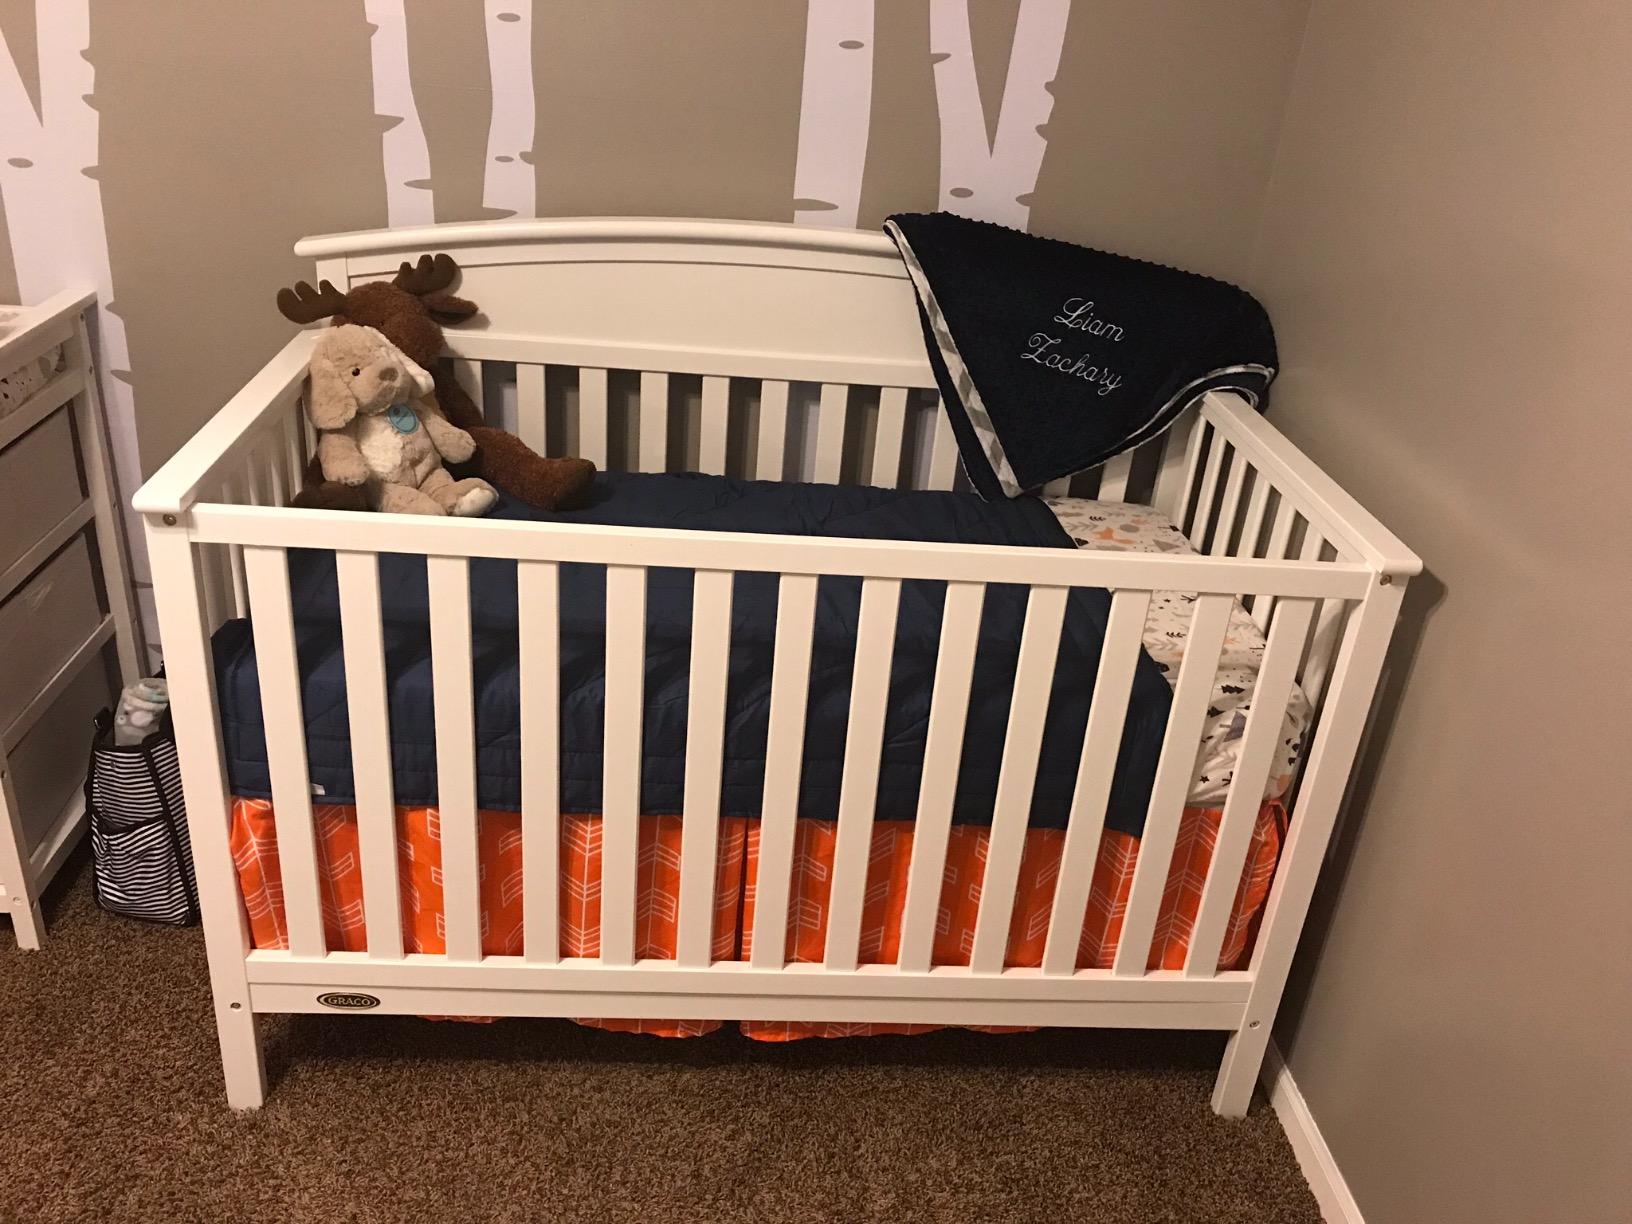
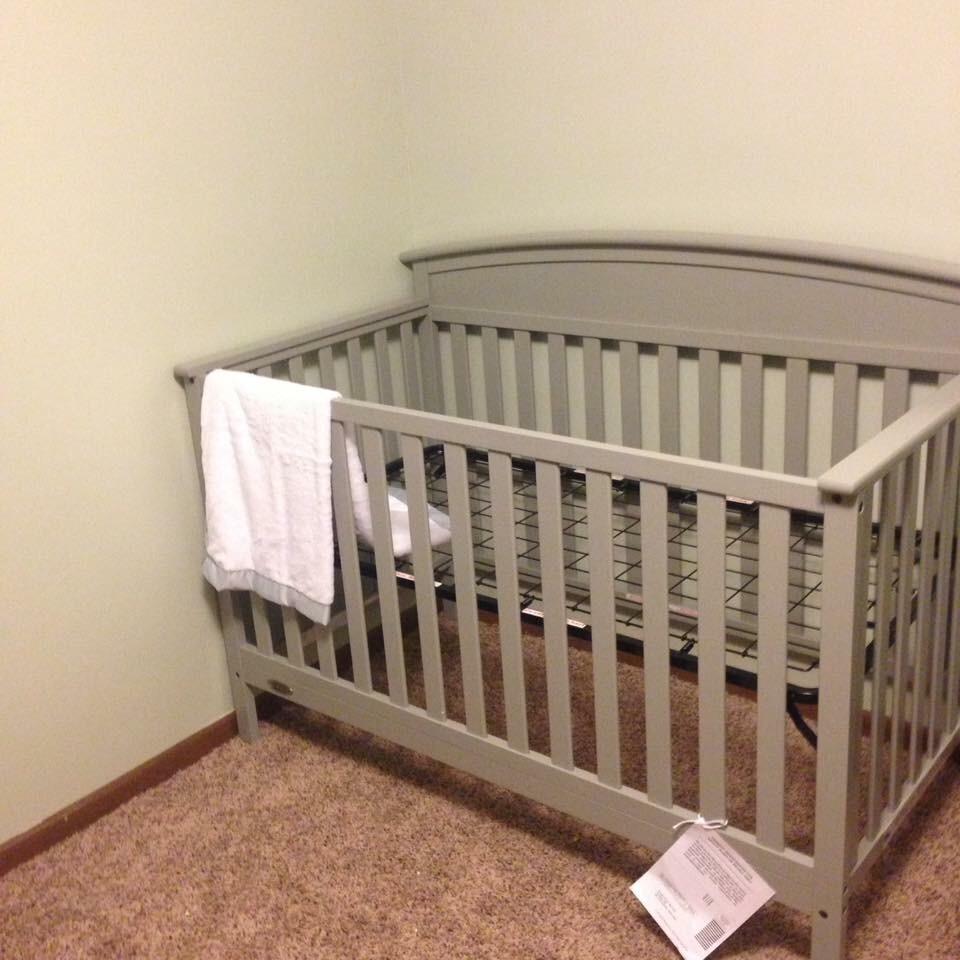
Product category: products_crib
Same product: no